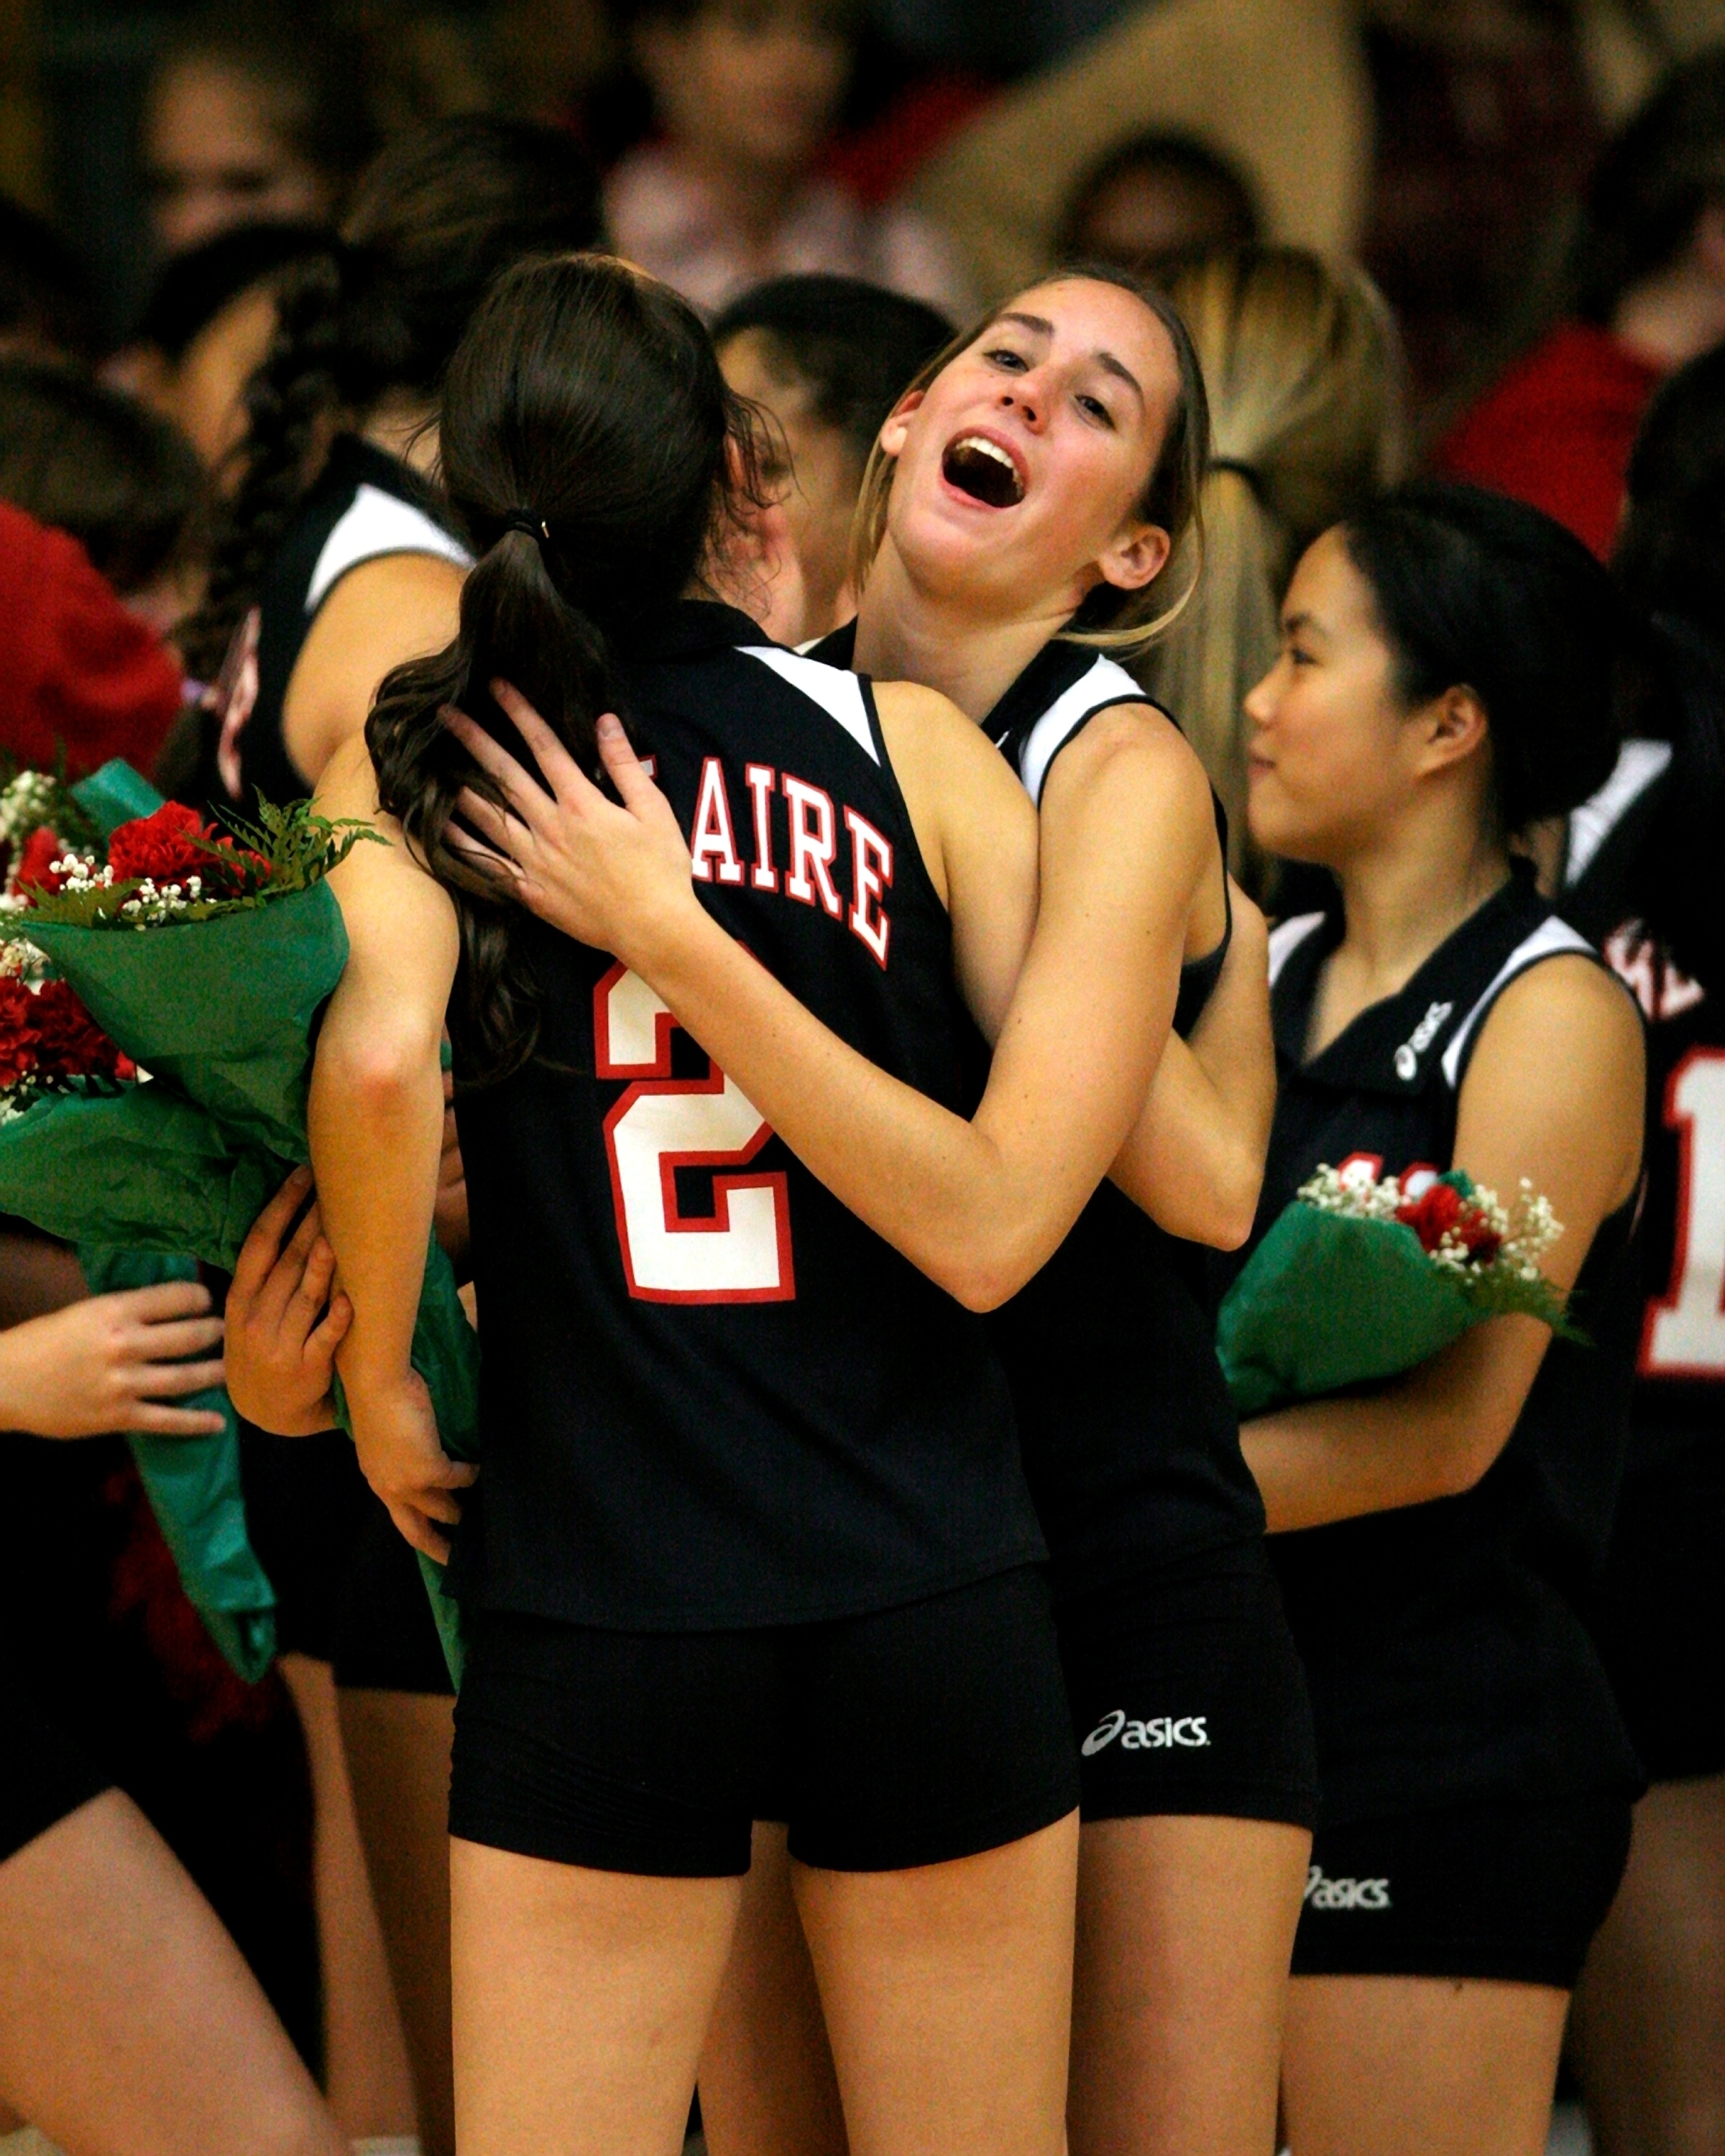
group, people, sport, female, celebration, young, youth, cheering, player, roses, girls, team, sports, uniform, teamwork, championship, athlete, volleyball, victory, winners, celebrating, ball game, cheerleading, team sport, champions, volleyball team, basketball moves, ball over a net games